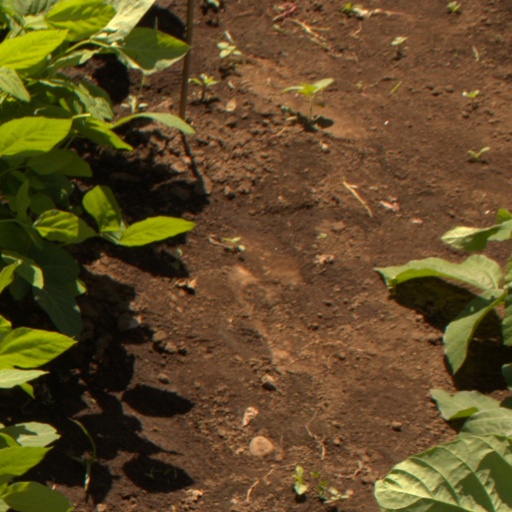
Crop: soybean